Fencing at the 2018 Mediterranean Games

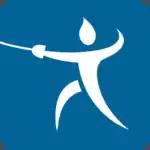

The fencing competitions at the 2018 Mediterranean Games took place on 24 and 25 June at the La Selva del Camp Pavilion in La Selva del Camp.